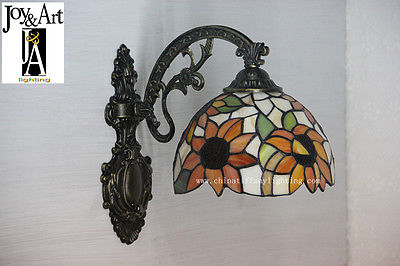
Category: lamp